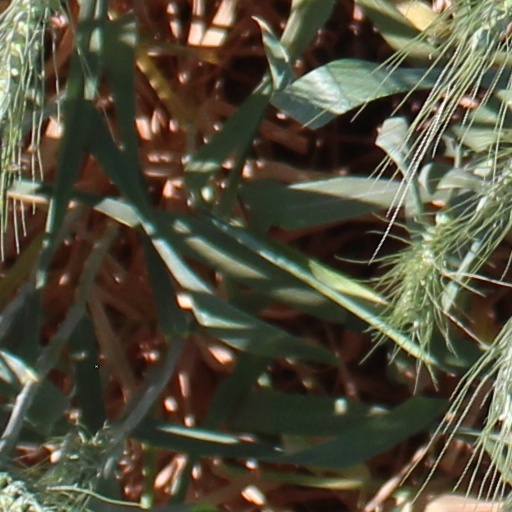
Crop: wheat